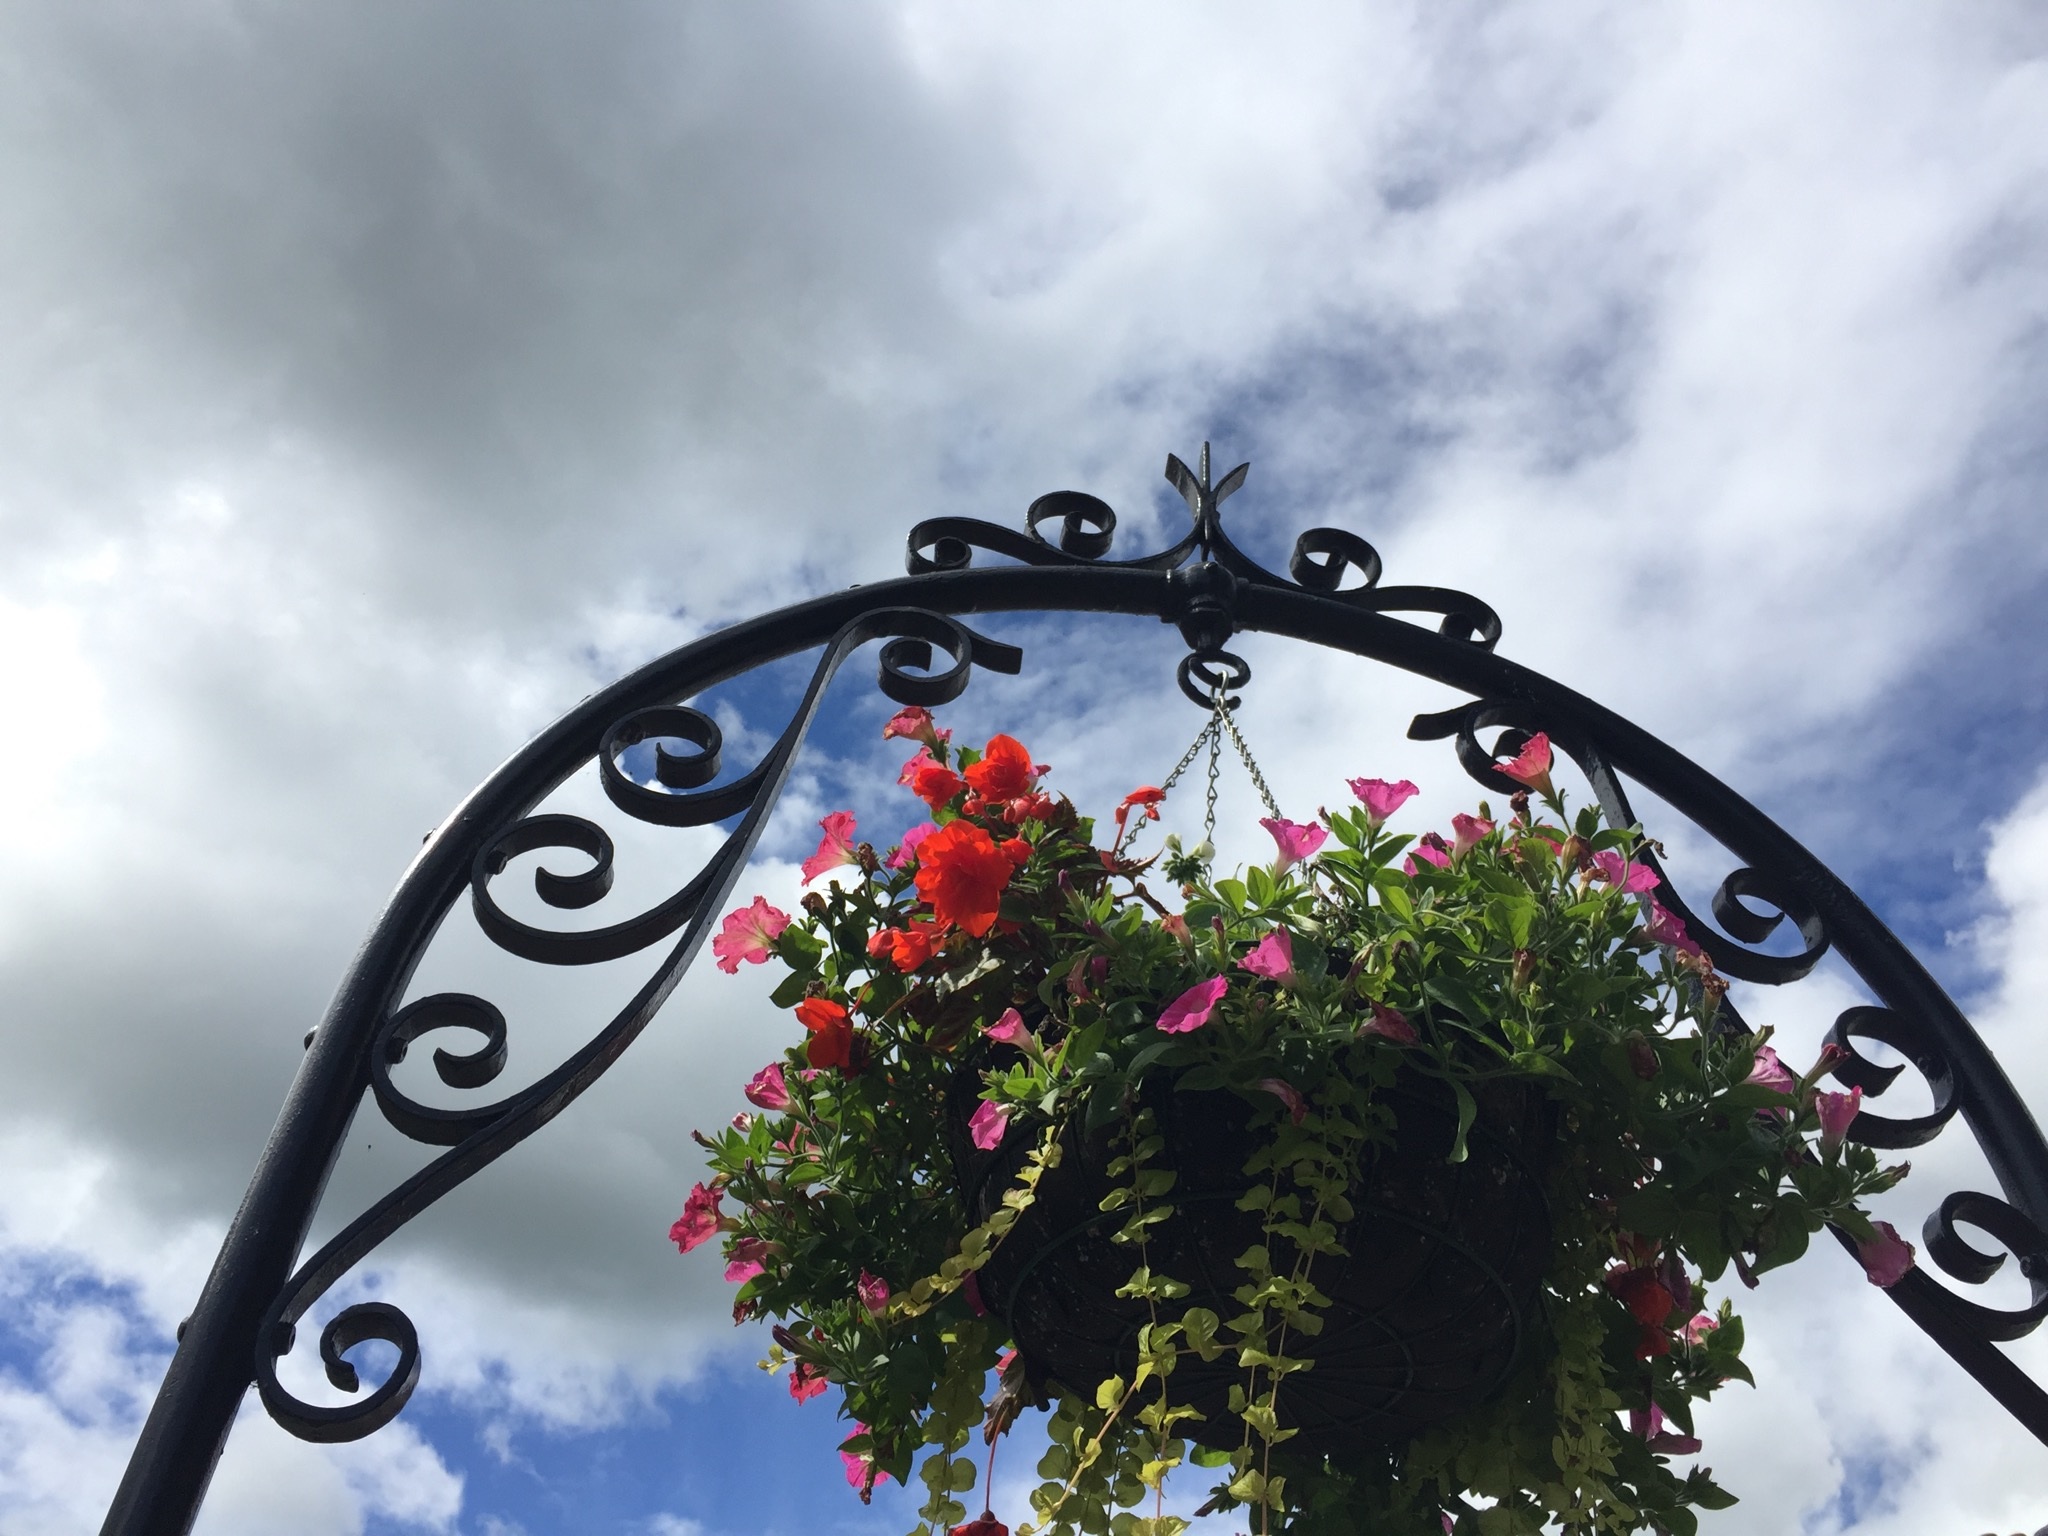
sky, flower, amusement park, park, blue